Troels Ravn

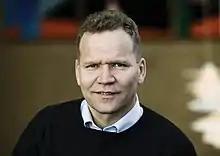
"Troels Ravn photo"

Troels Ravn (born 2 August 1961 in Bryrup) is a Danish politician, who is a member of the Folketing for the Social Democrats political party. He entered parliament on 12 January 2016 when Bjarne Corydon resigned his seat. He had previously been a member of parliament from 2005 to 2007 and again from 2011 to 2015.